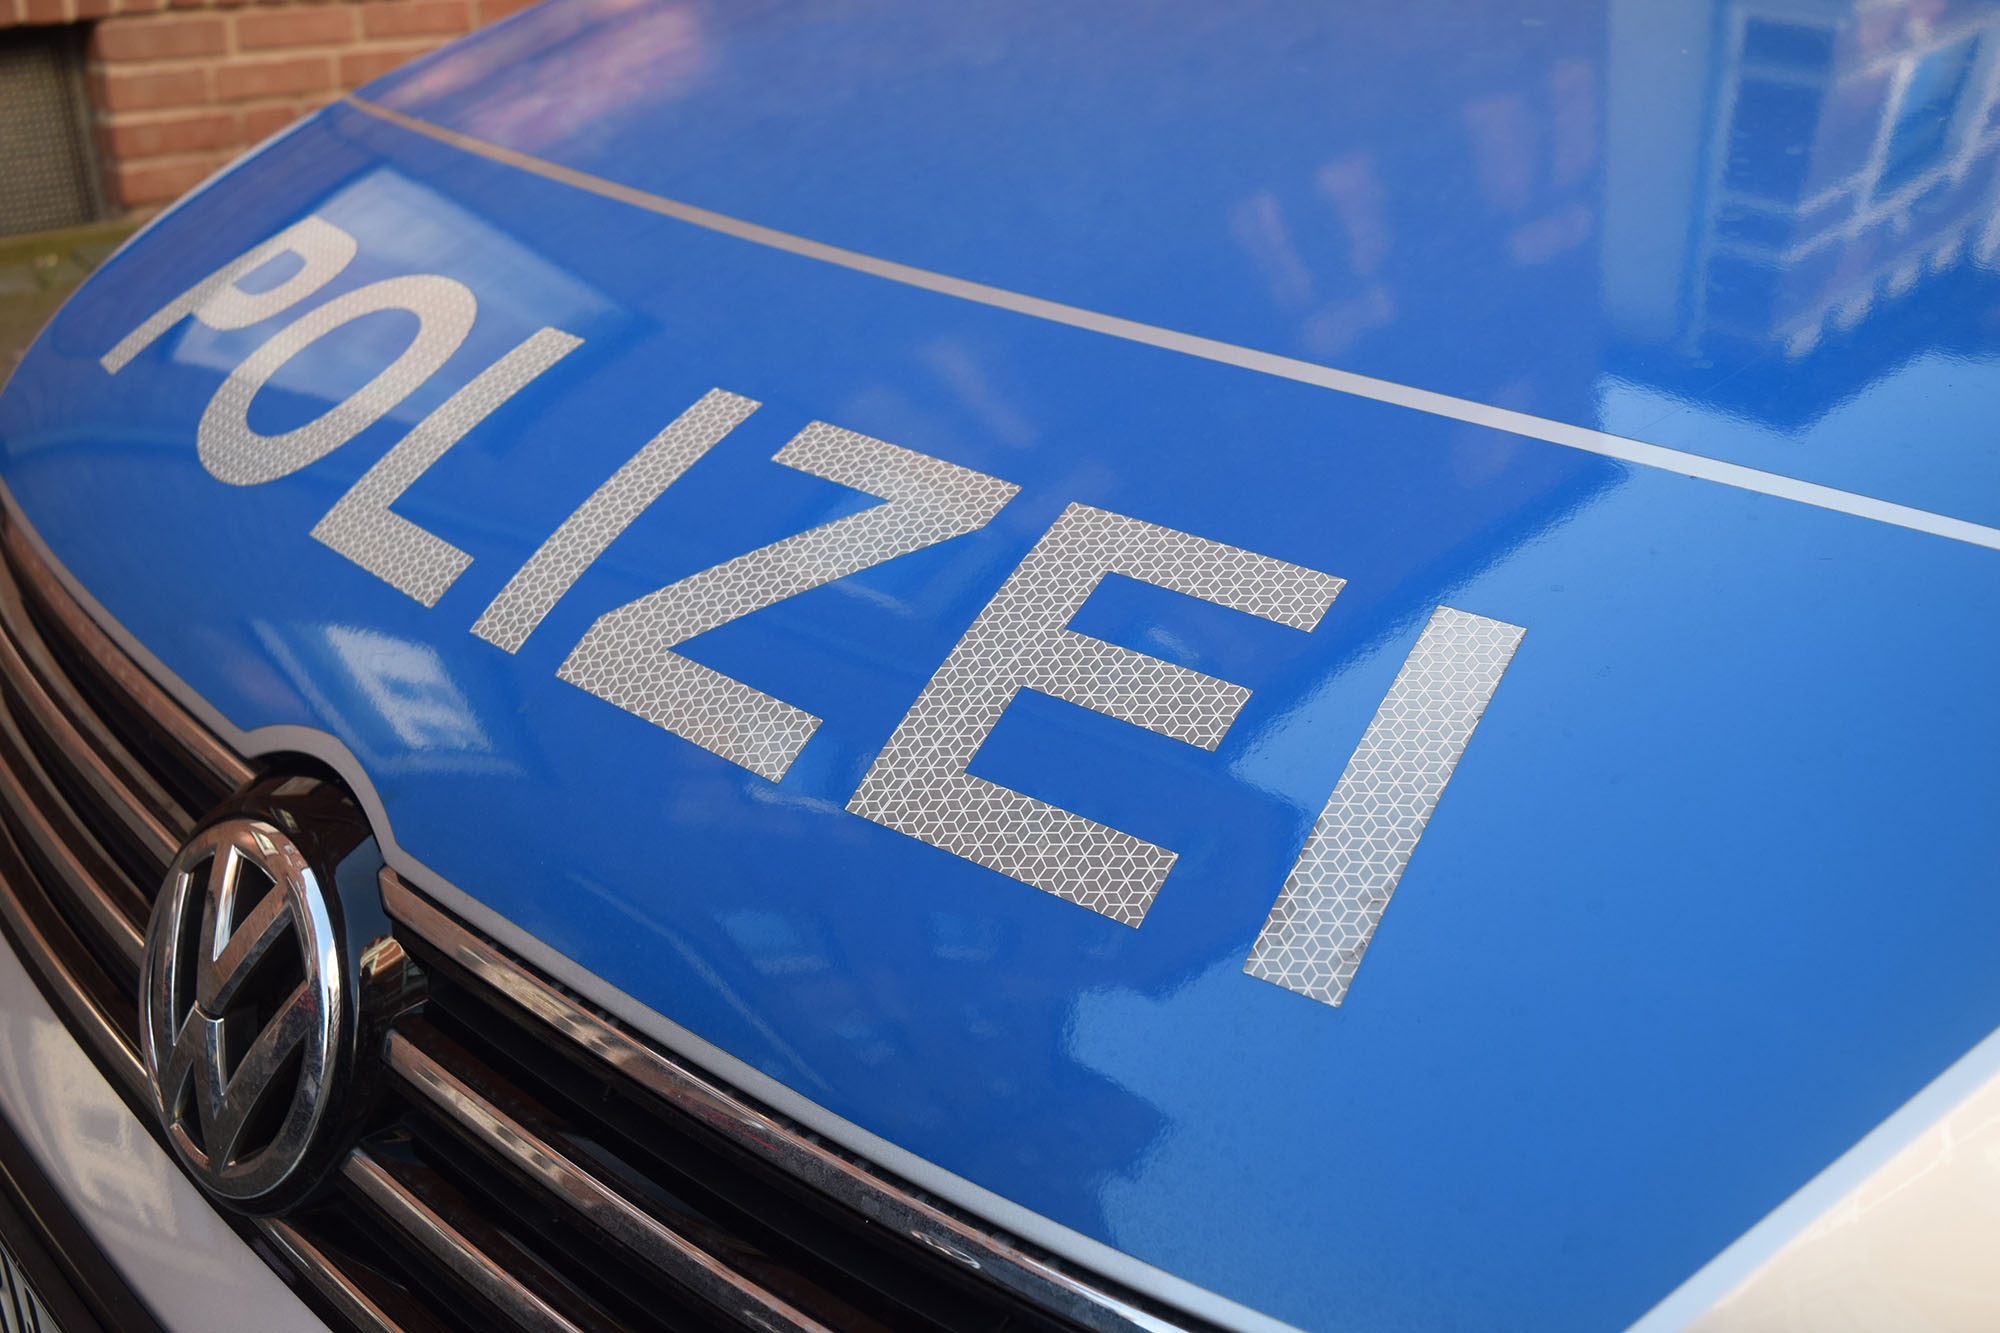
car, wheel, window, glass, vehicle, blue, bumper, use, police, control, police usage, automobile make, automotive exterior, vehicle registration plate